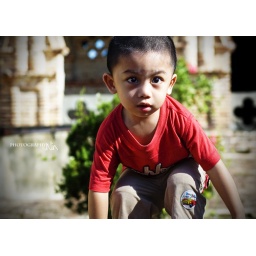
boy in red shirt